Effects of Hurricane Ike in Texas

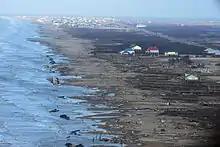

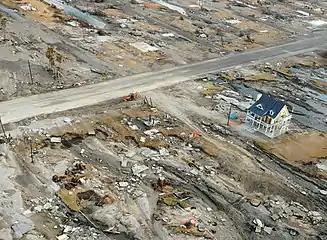

Bolivar Peninsula, just east across the water from the landfall site on Galveston Island, had been submerged under the storm tide.